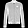
Label: Coat